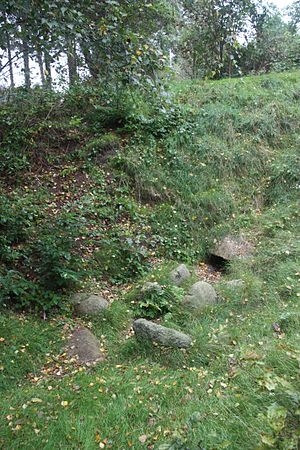
Stenodde Dysse
Stenodde Dysse
Stenodde Dysse er en jorddækket langdysse fra yngre stenalder.